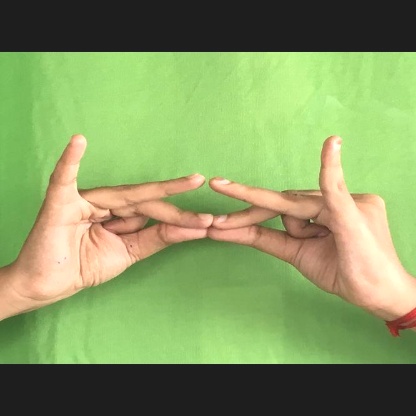
Mudra: Sakata